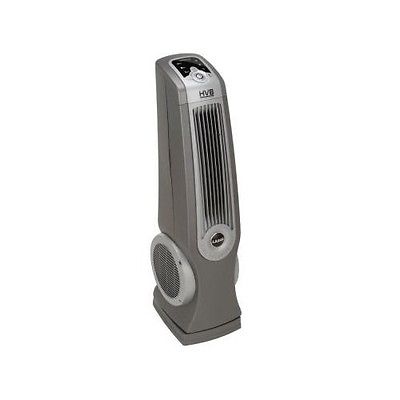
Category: fan